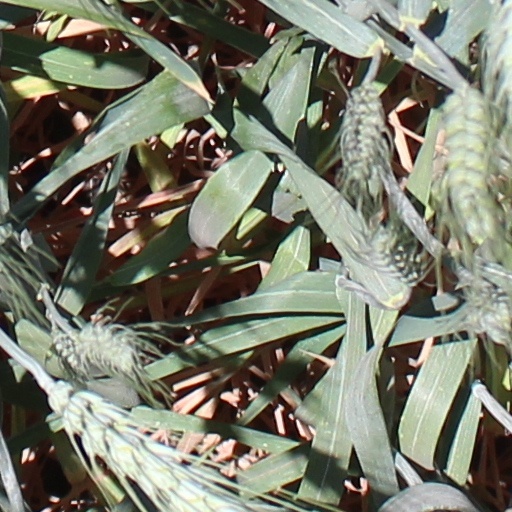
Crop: wheat